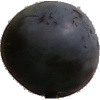
Label: Plum 3